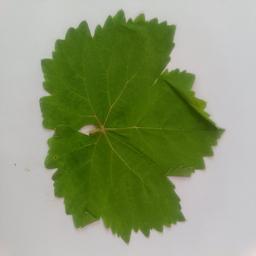
Label: Healthy Leaves